Education in Texas

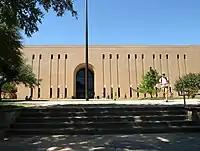
University of North Texas

The University of North Texas System (UNT System) has three schools in the North Texas region, all of which are in the Dallas/Fort Worth Metroplex.